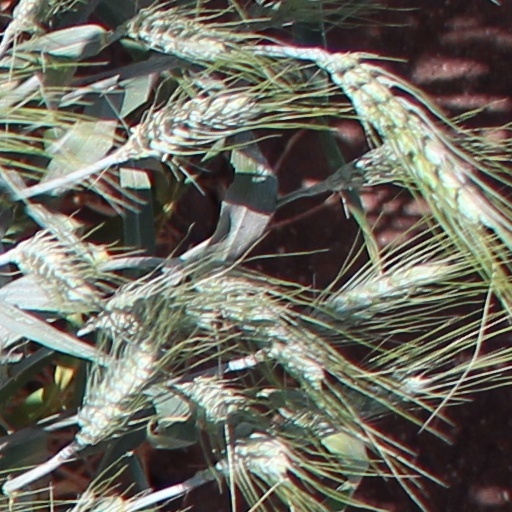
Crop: wheat